Chaz Bono

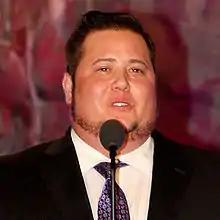
Bono at the 2012 GLAAD Awards

In April 1995, Bono came out as a lesbian in an interview with "The Advocate", a national gay and lesbian magazine. The 1998 book "Family Outing" detailed how Bono's coming out "catapulted me into a political role that has transformed my life, providing me with affirmation as a lesbian, as a woman, and as an individual." In the same book, Bono reported that Cher, who was both a gay icon and an ally of LGBTQ communities, was quite uncomfortable with the news at first and "went ballistic" before coming to terms with it: "By August 1996, one year after I came out publicly, my mother had progressed so far that she agreed to 'come out' herself on the cover of "The Advocate" as the proud mother of a lesbian daughter." Cher has since become an outspoken LGBTQ rights activist.